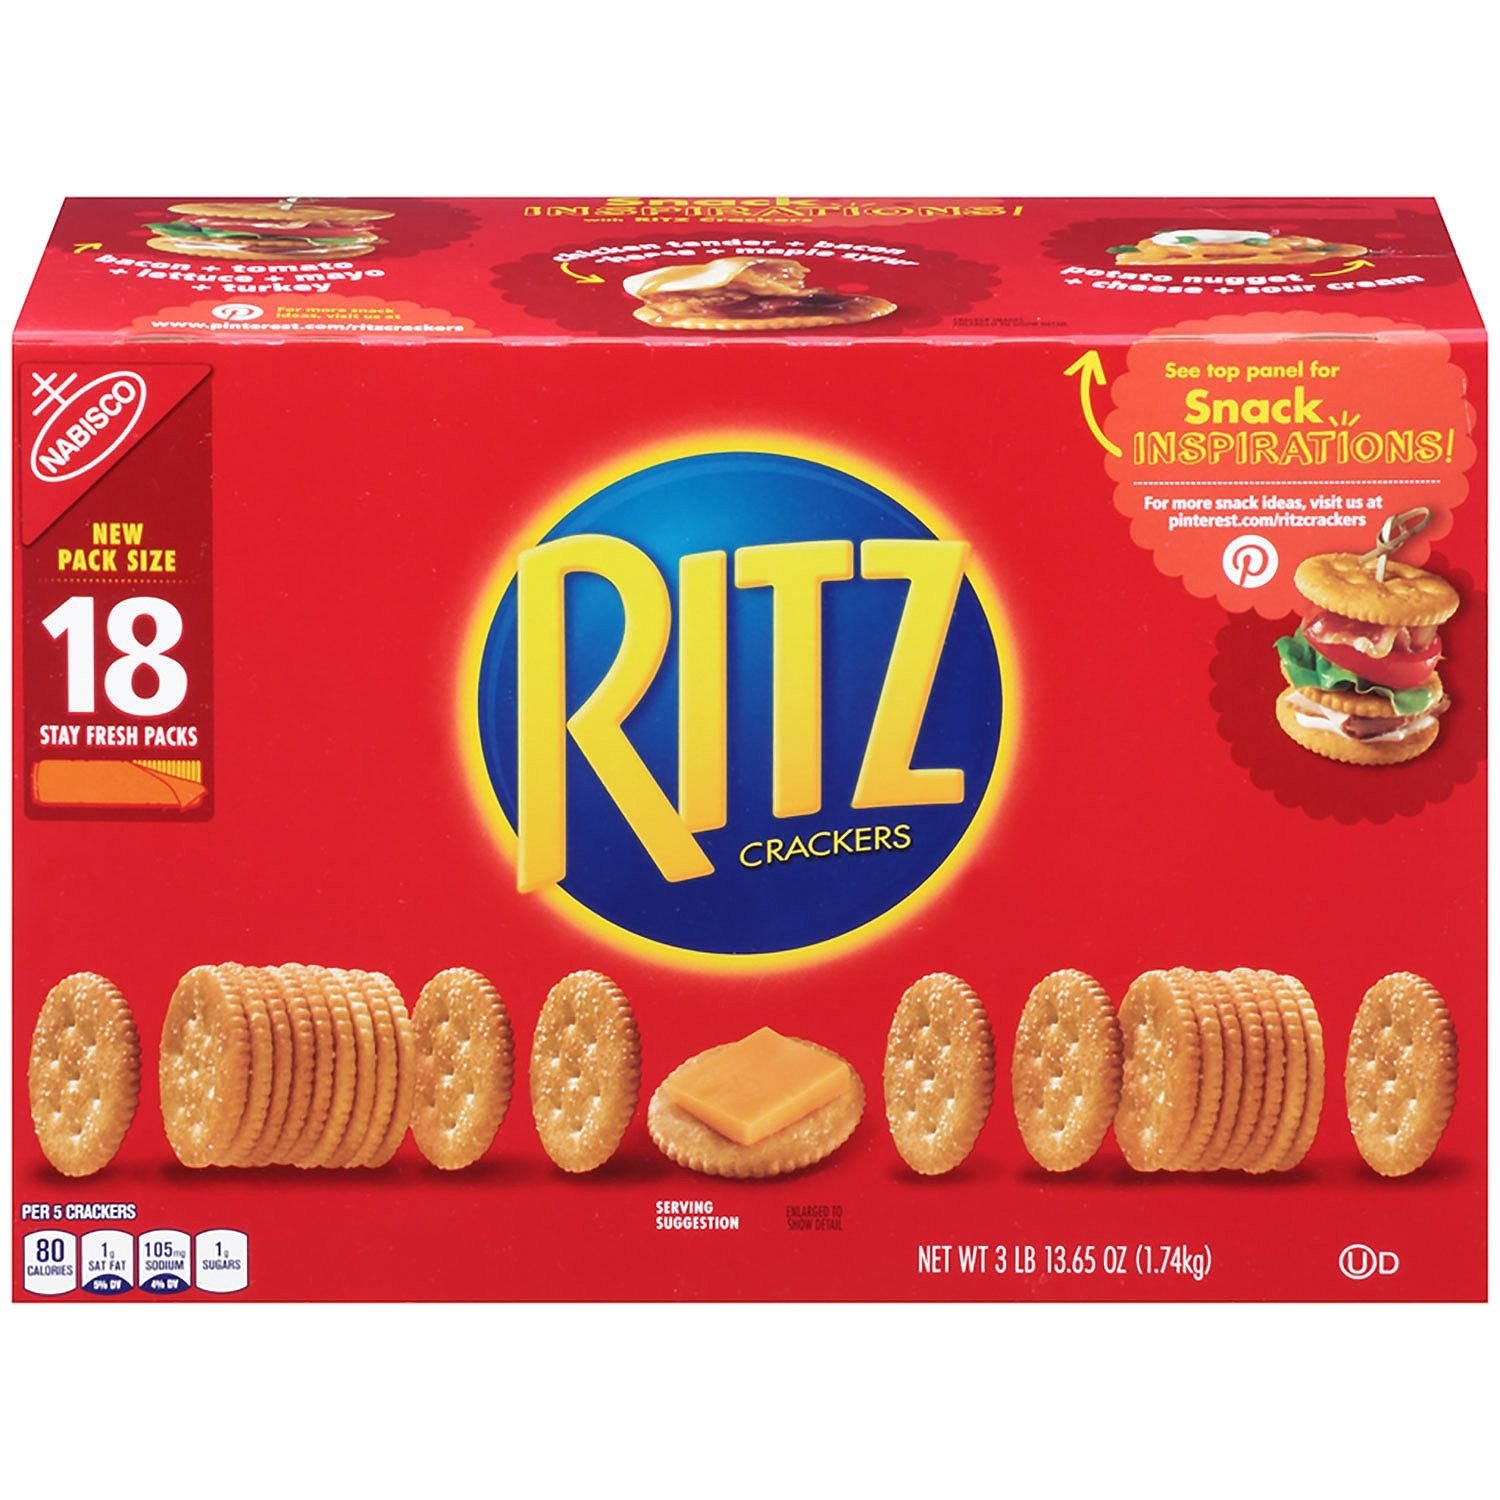
Item Name: Product of ritz Crackers, 61.6 oz. (18 pk.) - Crackers [Bulk Savings]
Bullet Point: Product of Nabisco Ritz Crackers, 61.6 oz
Value: 48.0
Unit: Ounce

Price: 19.99